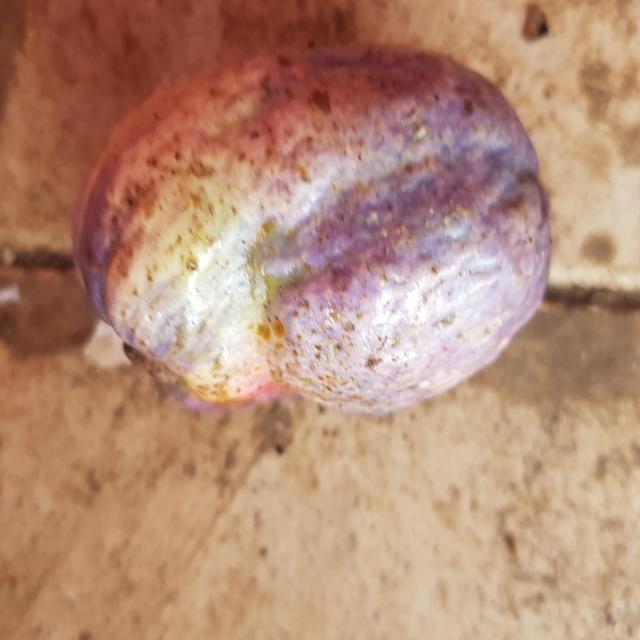
Plum grade: unripe